Utrecht Schism

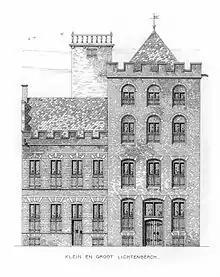
The Lichtenberg houses in medieval central Utrecht.

The States of Oversticht vehemently opposed the appointment of Zweder, and remained loyal to Rudolf, who proceeded to establish himself in Oversticht. On the other hand, the States of Nedersticht wavered in their opposition against Rome, and on 20 July 1425, they allowed the procurator of Zweder to enter the city, while the General Chapter declared that it would obey the papal letters instructing them to accept Zweder. Zweder had the towns of Rhenen and Amersfoort occupied, and announced that he intended to have himself sworn in inside the city of Utrecht on 21 August; he convinced the magistrate to cooperate through nice promises. At that time, the faction of Lichtenbergers, Proysen and Hook noblemen were the leading party in the city; they had sided with Rudolf. Their political adversaries, the Lokhorsten, had been banished from the capital, and members of the powerful Utrecht guilds rallied to either faction as the crisis escalated. The Lokhorsten, the Cod noblemen, Burgundy and Guelders constituted Zweder's camp.